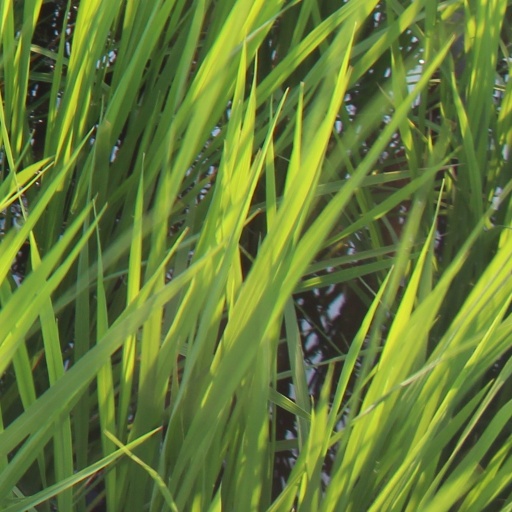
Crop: rice